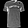
Label: T - shirt / top